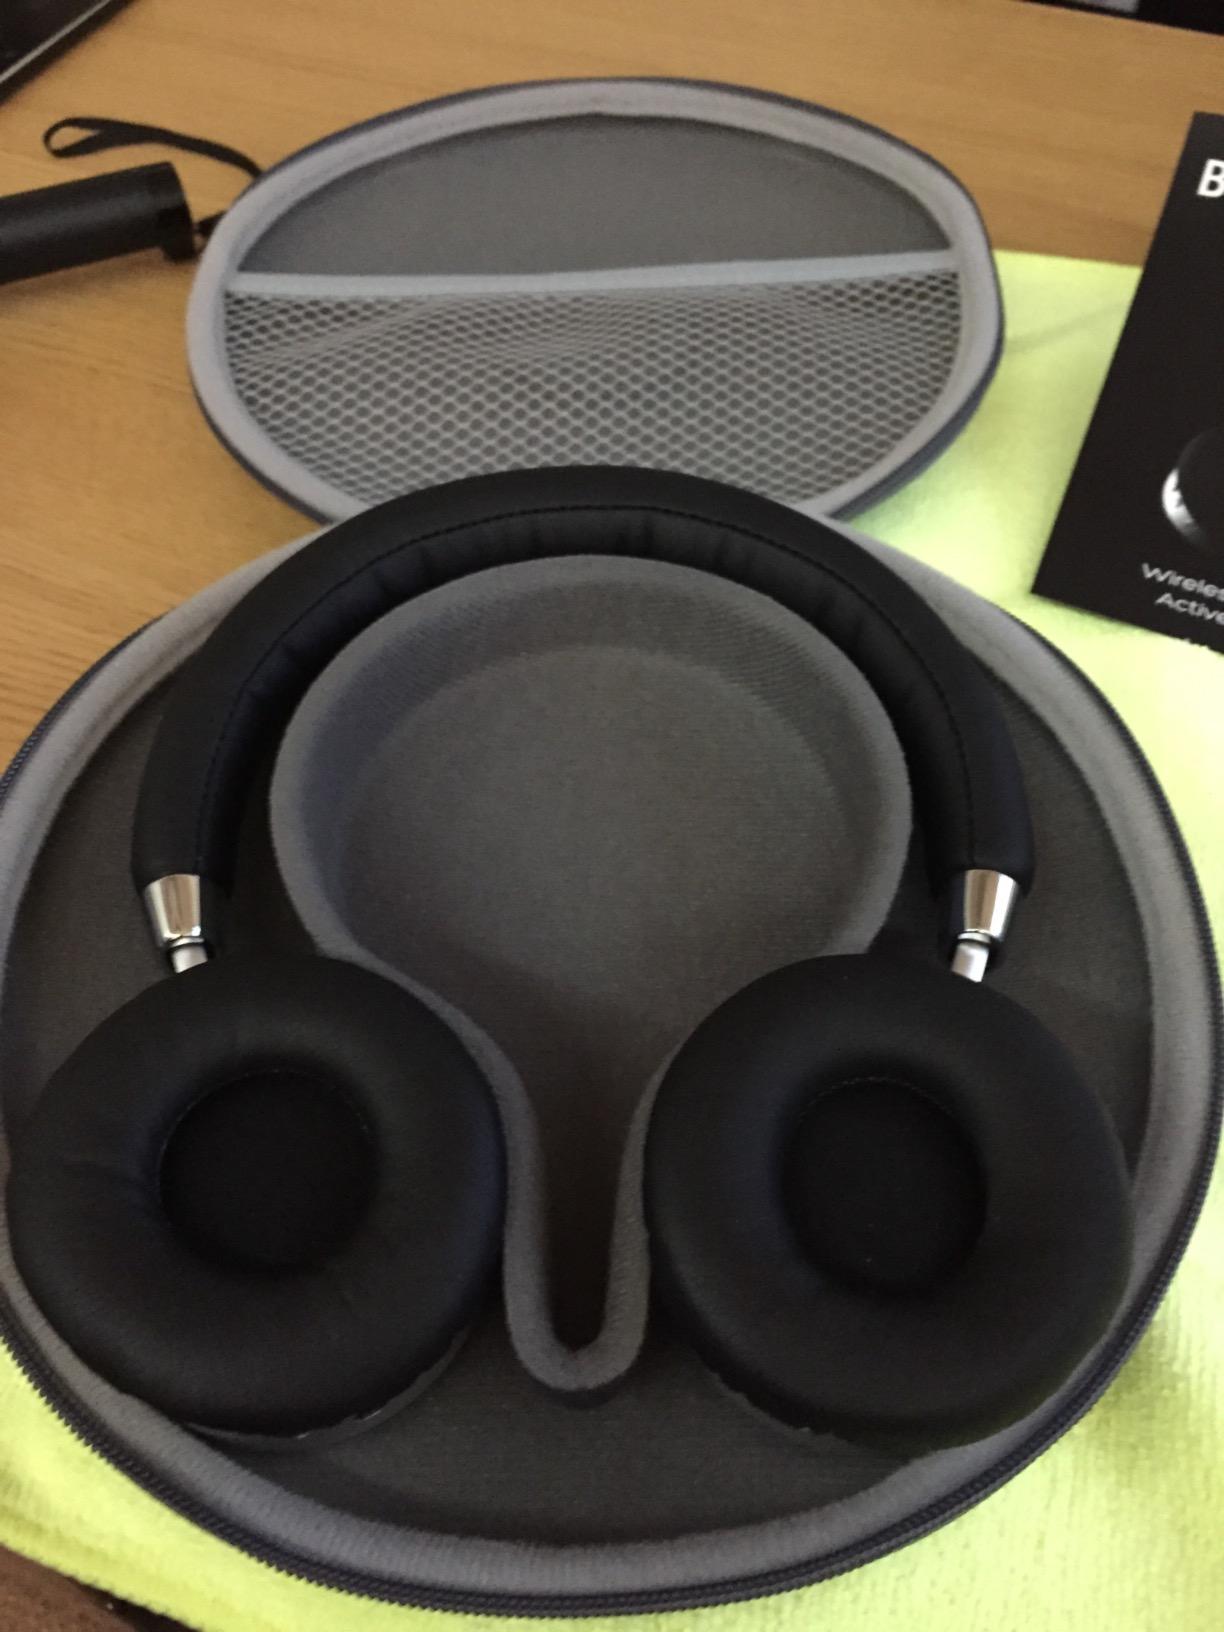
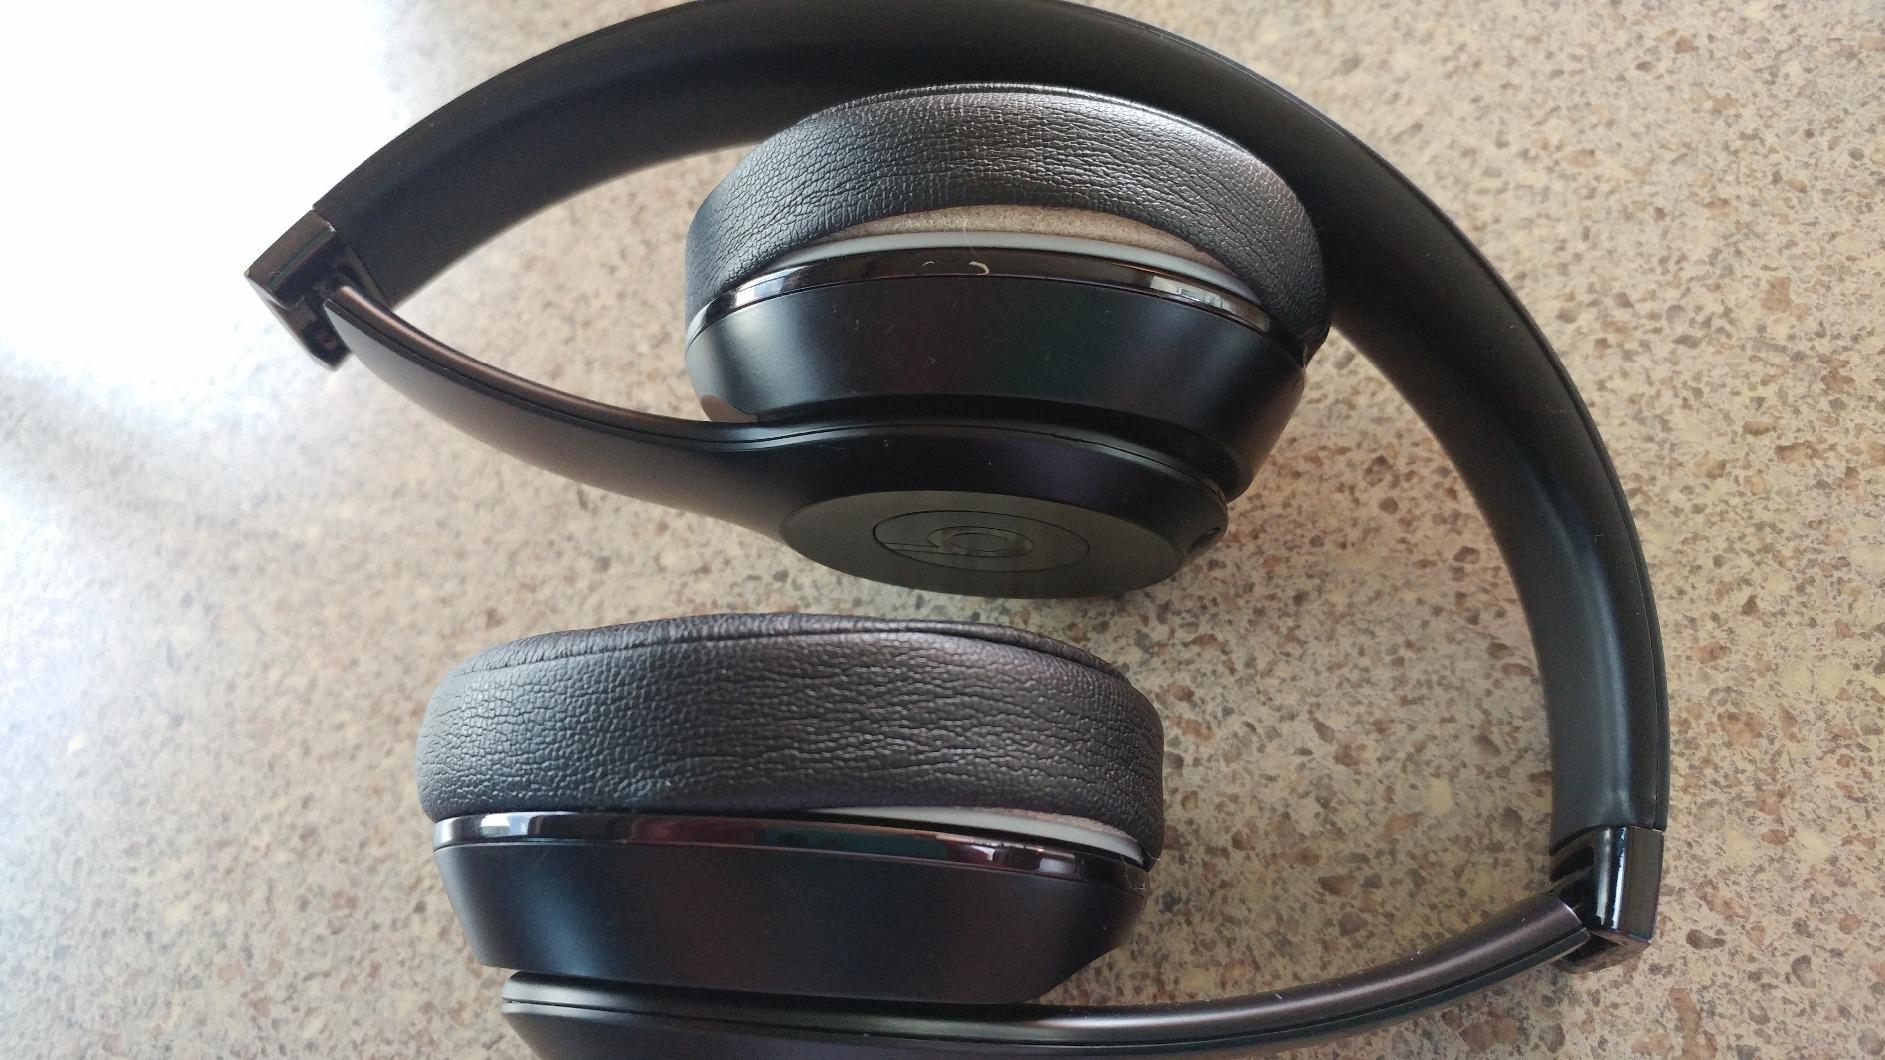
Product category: headphones
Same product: no